Francis Jenison

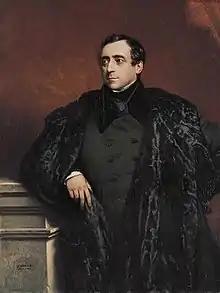
Portrait of his grandson, Count Franz Oliver von Jenison-Walworth, by Franz Xaver Winterhalter, 1837

On 10 September 1758, Jenison was married to Charlotte Smith (1744–1803), the London born daughter of Alexander Smith. Together, they lived in the family mansion at Low Walworth and were the parents of: